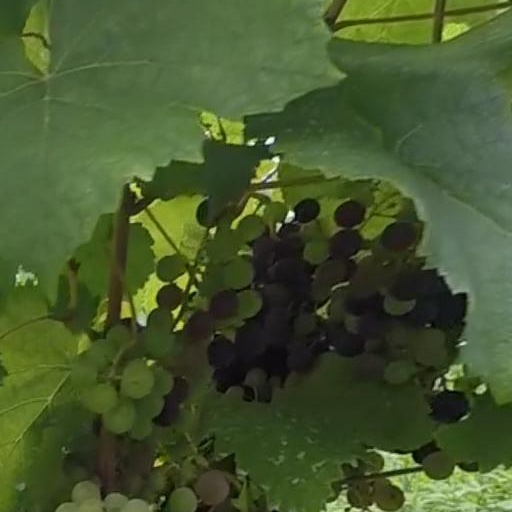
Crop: grape